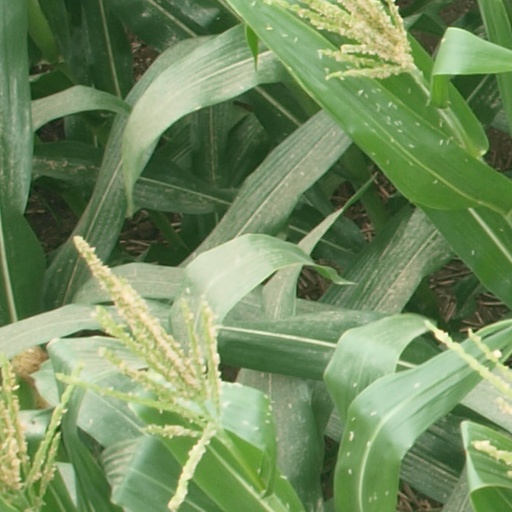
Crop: maize; corn